Cocaine

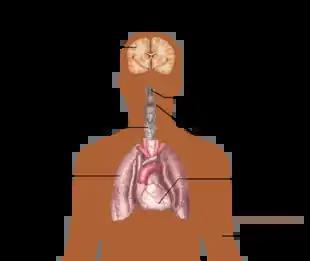
Side effects of chronic cocaine use

Nasal insufflation (known colloquially as "snorting", "sniffing", or "blowing") is a common method of ingestion of recreational powdered cocaine. The drug coats and is absorbed through the mucous membranes lining the nasal passages. Cocaine's desired euphoric effects are delayed when snorted through the nose by about five minutes. This occurs because cocaine's absorption is slowed by its constricting effect on the blood vessels of the nose. Insufflation of cocaine also leads to the longest duration of its effects (60–90 minutes). When insufflating cocaine, absorption through the nasal membranes is approximately 30–60%